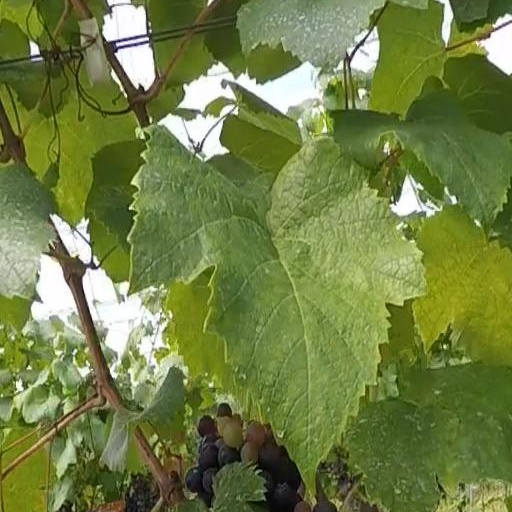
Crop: grape